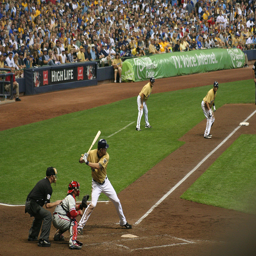
A baseball player holding a bat on a baseball field.
A baseball game is on as the batter readies his hit.
Several men are playing baseball in front of a crowd.
A batter, catcher and umpire during a baseball game.
a baseball player holding a baseball bat on a field